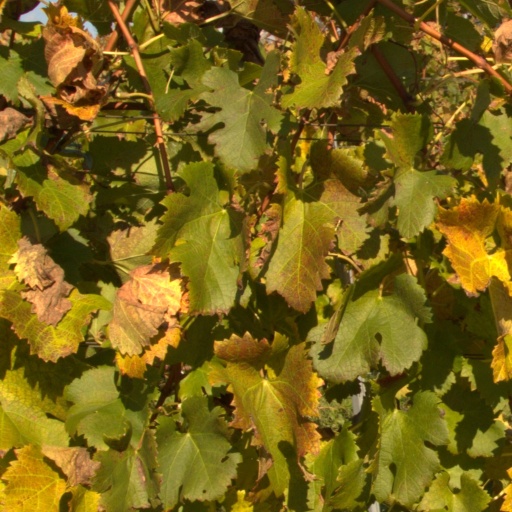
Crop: grape